A Gentleman of Leisure (1915 film)

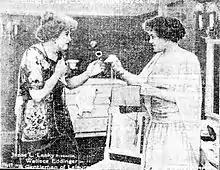

Arriving in New York, Robert heads to his exclusive club, where he bets that he could rob a house and avoid being arrested. Later, when Spike Mullins tries to rob him, Robert prevents him, but offers to team up on the caper. Spike suggests robbing the home of a deputy police commissioner known for taking bribes. The man, "Big Phil" Creedon, is Molly's father. Molly catches the thieves and "Big Phil" accepts a bribe to let them go, but warns Robert to keep away from Molly. Spike, who has become Robert's servant, steals a pearl necklace during a house party. To save him from arrest, Robert threatens to report Creedon's embezzlement. Molly discreetly returns the pearls, while Creedon accepts the deal, promising not to take any more bribes.